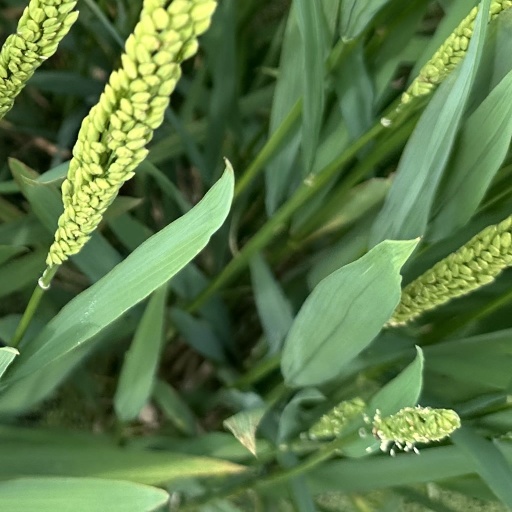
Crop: rice